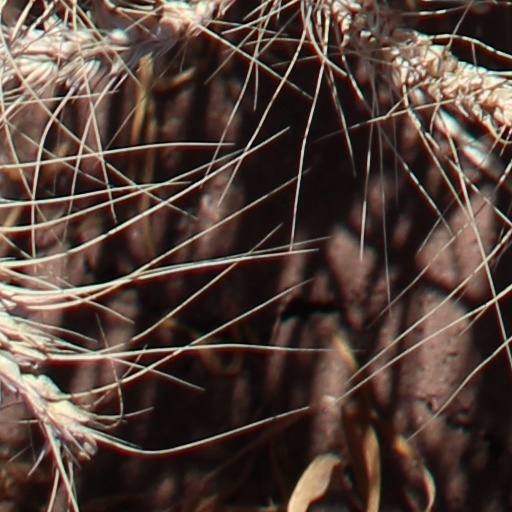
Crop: wheat